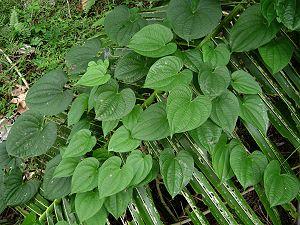
L'igname ailée, grande igname ou cambarre est une espèce de plantes du genre Dioscorea et de la famille des Dioscoreaceae. C'est une plante lianescente cultivée traditionnellement de l'Inde à l'Asie du Sud-Est en passant par Madagascar et l'île de la Réunion. Elle a été cultivée pour ses tubercules comestibles partout sous les tropiques.
Les Dioscoréacées sont une famille de plantes monocotylédones.